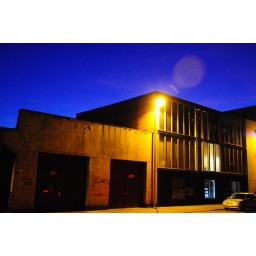
our house and office: integrated contemporary architecture in a dead end street in antwerp. i love the sunset blue sky...